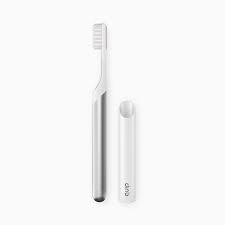
Waste category: trash